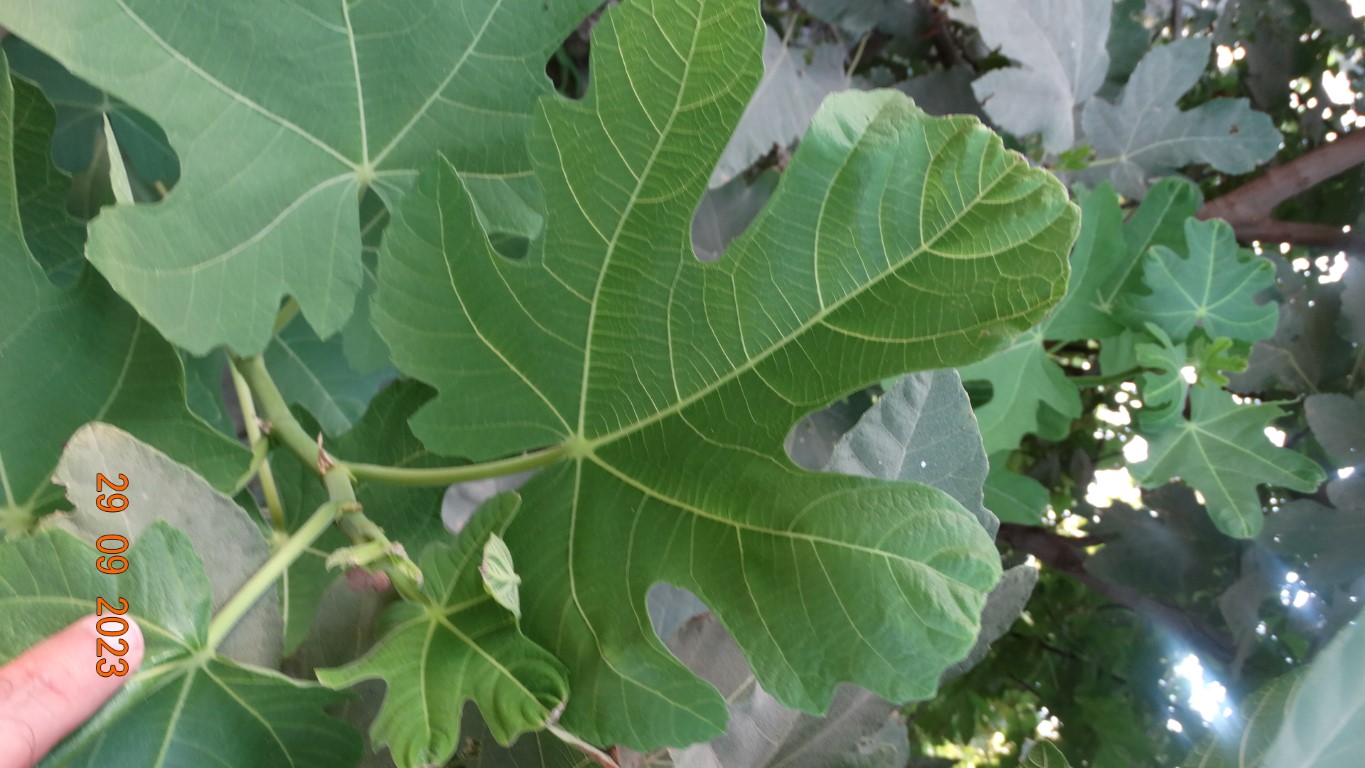
Label: healthy